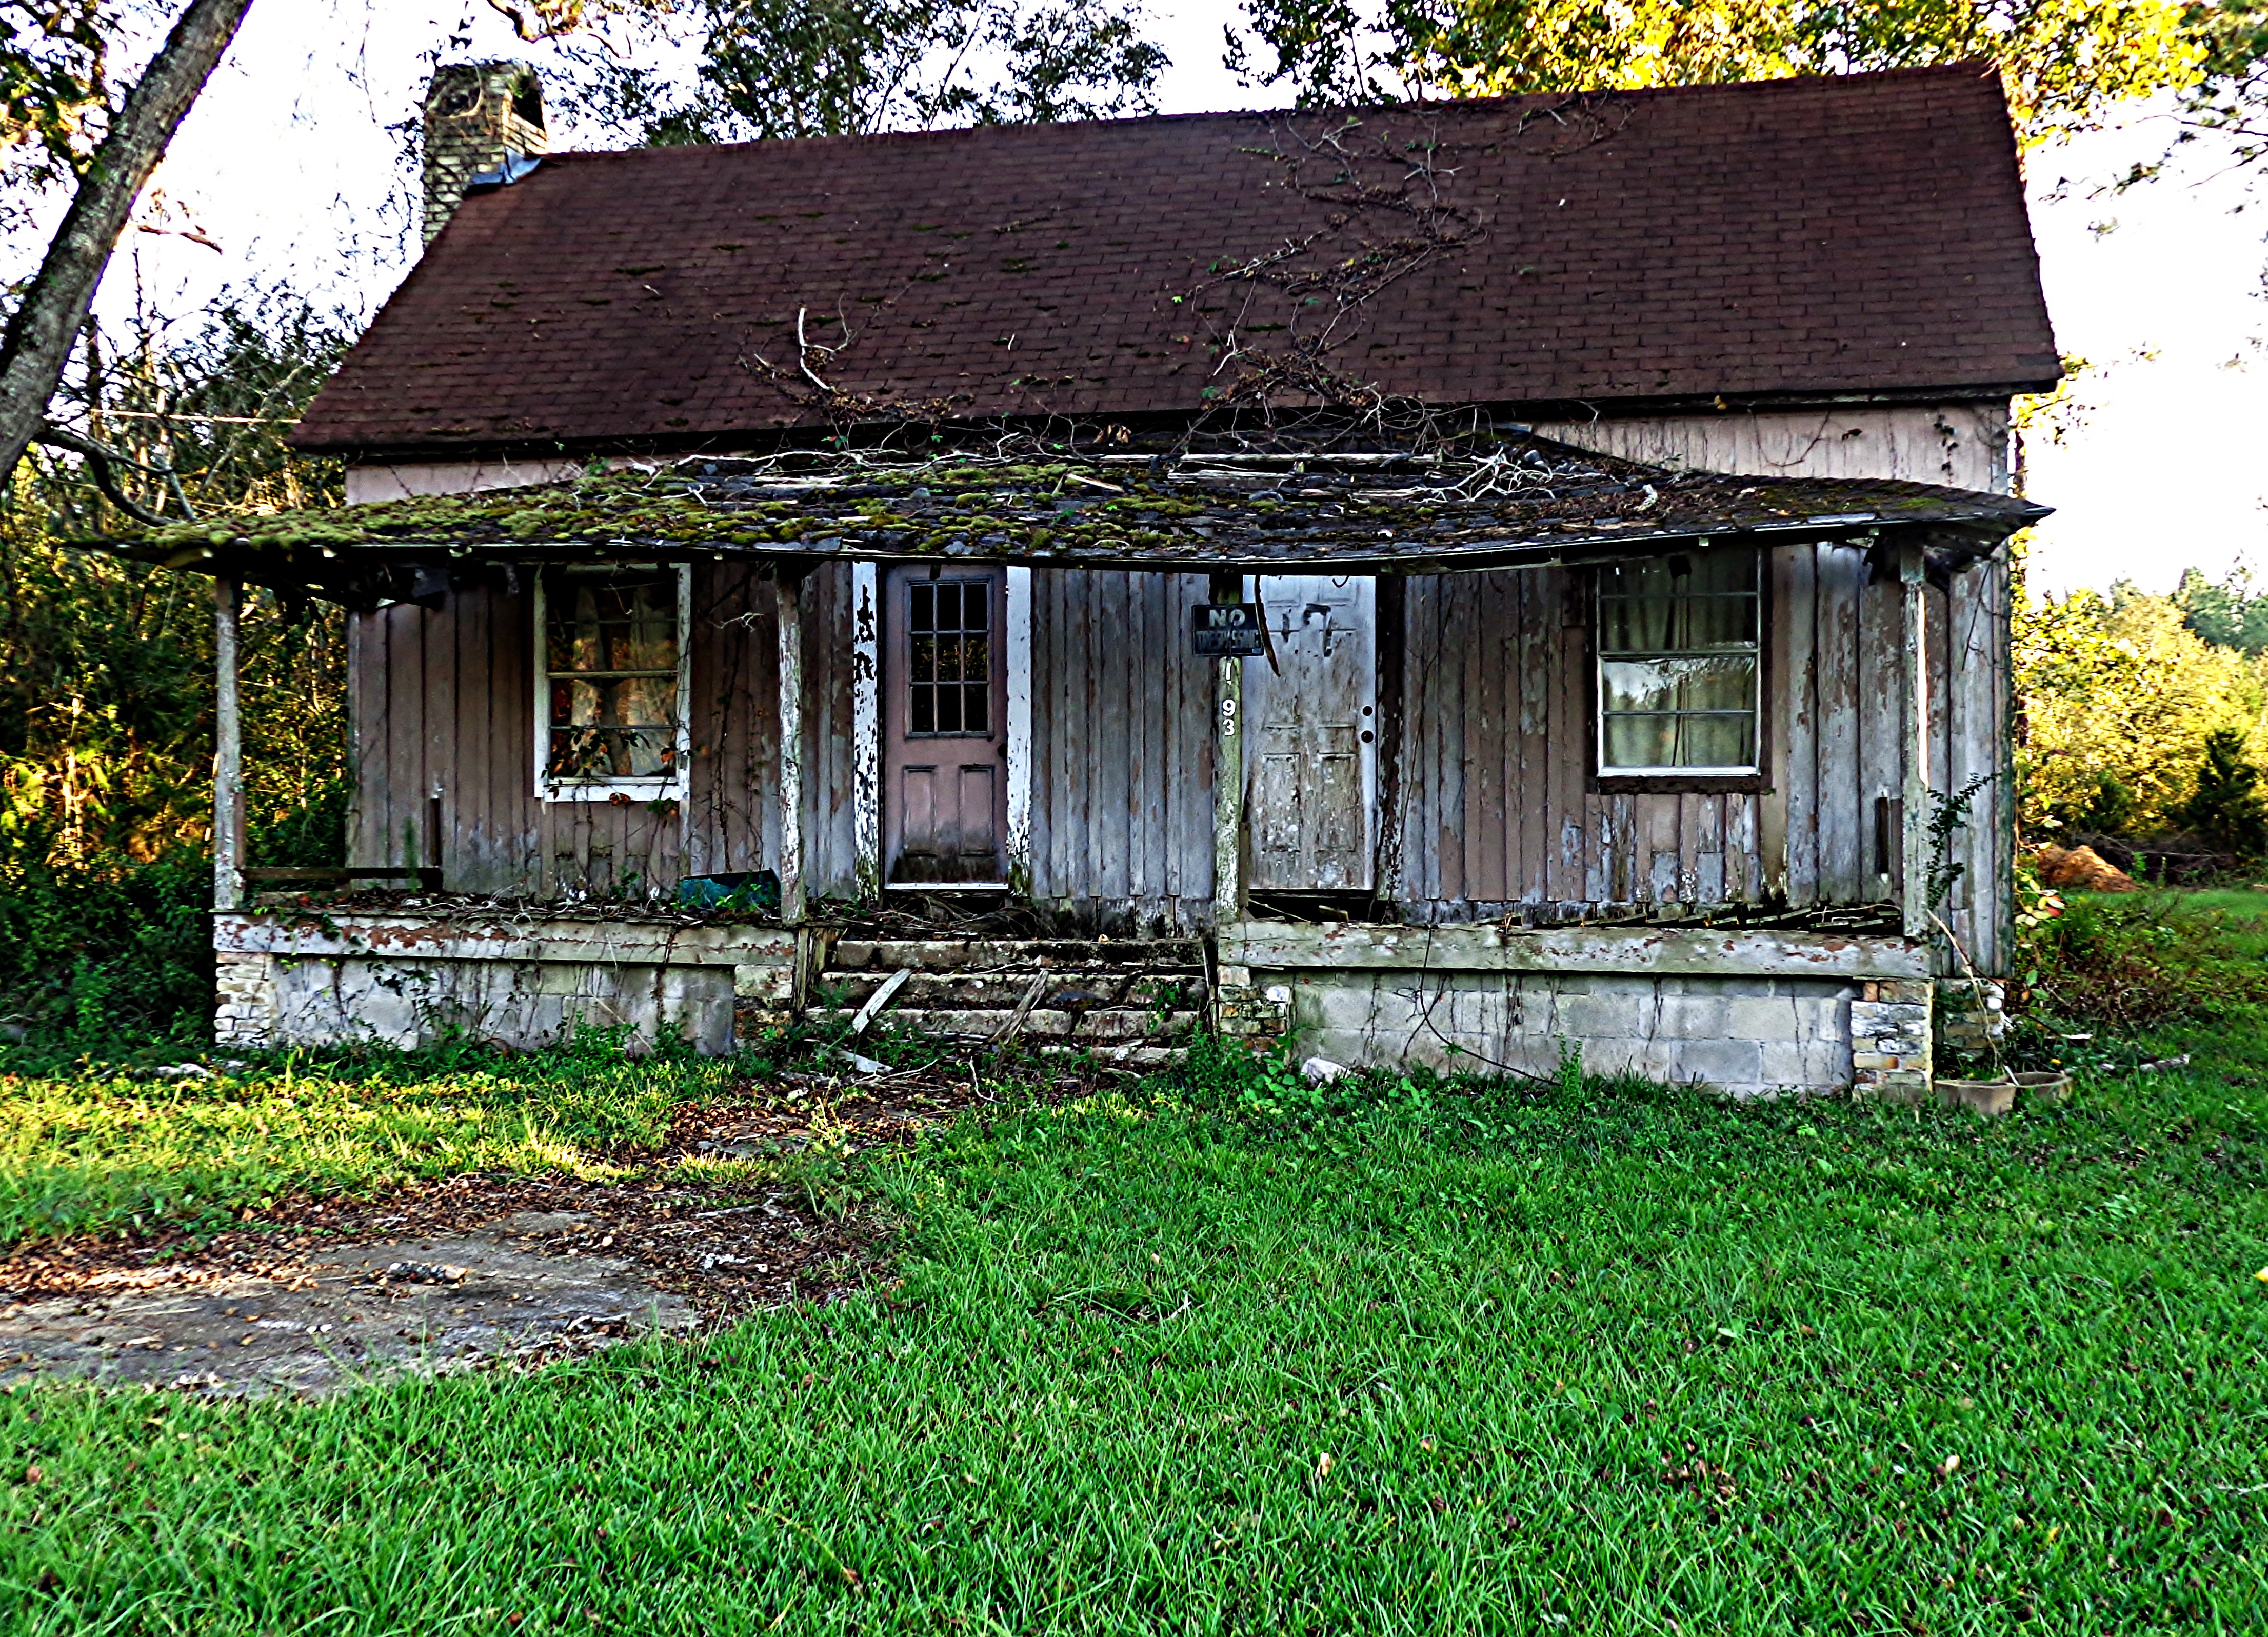
farm, lawn, house, flower, building, barn, home, shed, hut, village, shack, cottage, backyard, garden, farmhouse, estate, log cabin, yard, chipleyflorida, rural area, outdoor structure